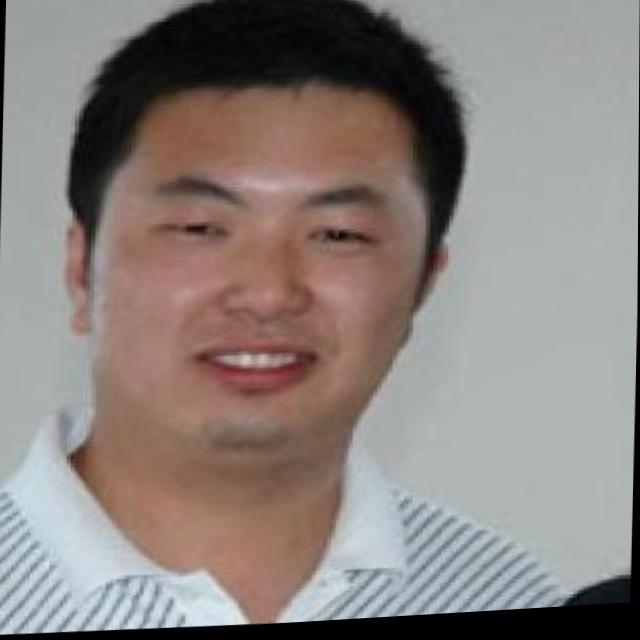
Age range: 21-44